1994–1996 United States broadcast television realignment

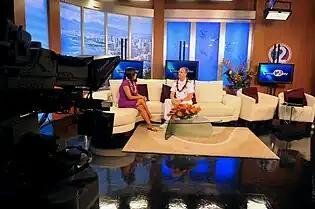

The New World stations all committed to increased local news production when they switched to Fox. This was partly out of necessity, as Fox only programmed a two-hour prime time program block, but also because the stations stood to generate more revenue selling local advertising. While with CBS, WJW could only sell two minutes of local ads during the 10 p.m. hour, which increased to 16 minutes after their late news moved to that hour. Industry analysts cited WSVN's success with a news-intensive format: having more control over programming and advertising, WSVN generated more revenue than it ever had with NBC. Precedent also existed: when a dispute over revenue compensation emerged between CBS and the affiliate body in 1992, WAGA and WJBK dropped "CBS This Morning" in favor of local morning shows. When CBS debuted the "Late Show" in 1993, WJW delayed it to midnight in favor of "Murphy Brown" reruns and later the New World-produced "Valley of the Dolls"—shows during which they could sell additional local advertising—to the network's chagrin; CBS president of affiliate relations Tony Malara later said, "The fact of the matter is, it ain't exactly chopped liver we're offering."